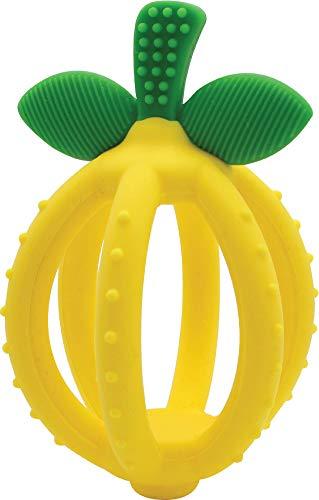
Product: Itzy Ritzy Teething Ball & Training Toothbrush – Silicone, BPA-Free Bitzy Biter Lemon-Shaped Teething Ball Featuring Multiple Textures to Soothe Gums and an Easy-to-Hold Design, Lemon
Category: Baby Products | Baby Care | Pacifiers, Teethers & Teething Relief | Teethers
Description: Itzy Ritzy’s Bitzy Biter is a lemon-shaped teething ball featuring multiple textures and an open design.
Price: $13.50